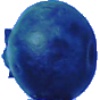
Label: Huckleberry 1